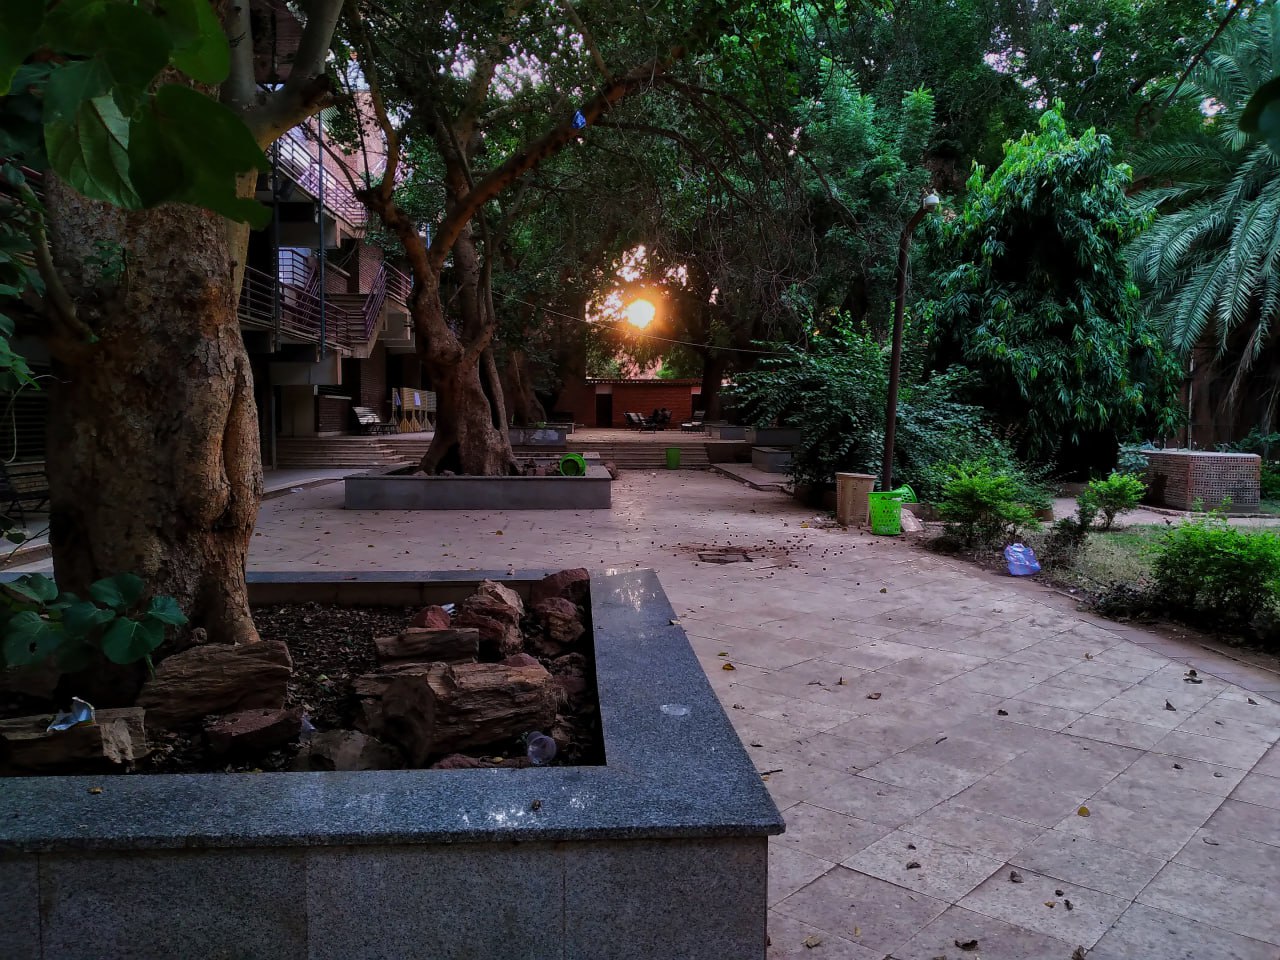
الوصف بالفصحى: فسحة داخلية في مبنى، وأحواض الأشجار مُصمّمة على هيئة مقاعد
الوصف بالعامية السودانية: فسحة داخلية في مبنى وأحواض الشجر معمولة مقاعد
التصنيف: Urban & City Life
التصنيف الفرعي: Institutional Buildings